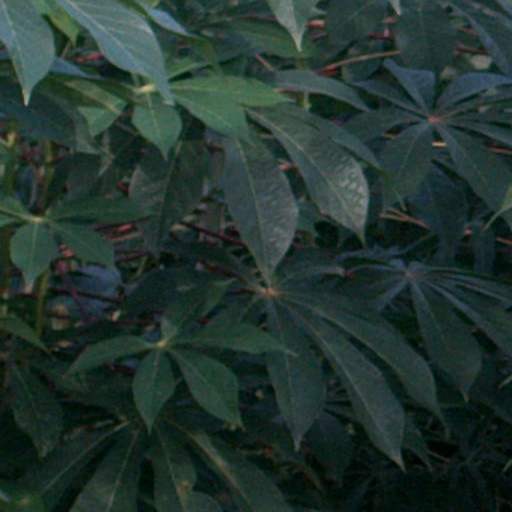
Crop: cassava